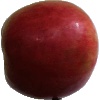
Label: apple_crimson_snow